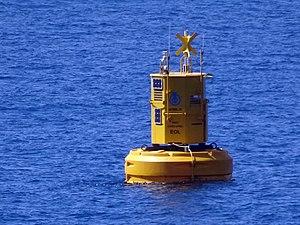
Balade Saint-Jean-Cap-Ferrat, avril 2019. Bouée d’acquisition de données installée par l'Observatoire Océanographique de Villefranche-sur-Mer (OOV) et développé par le CNRS, dans le cadre du projet EOL (Environnement Observable Littoral).
Jean-Michel Grisoni est un ingénieur de recherche CNRS et océanographe à l'Observatoire océanologique de Villefranche-sur-Mer.